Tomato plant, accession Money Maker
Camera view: bottom (45 deg); turntable rotation: 300 degrees
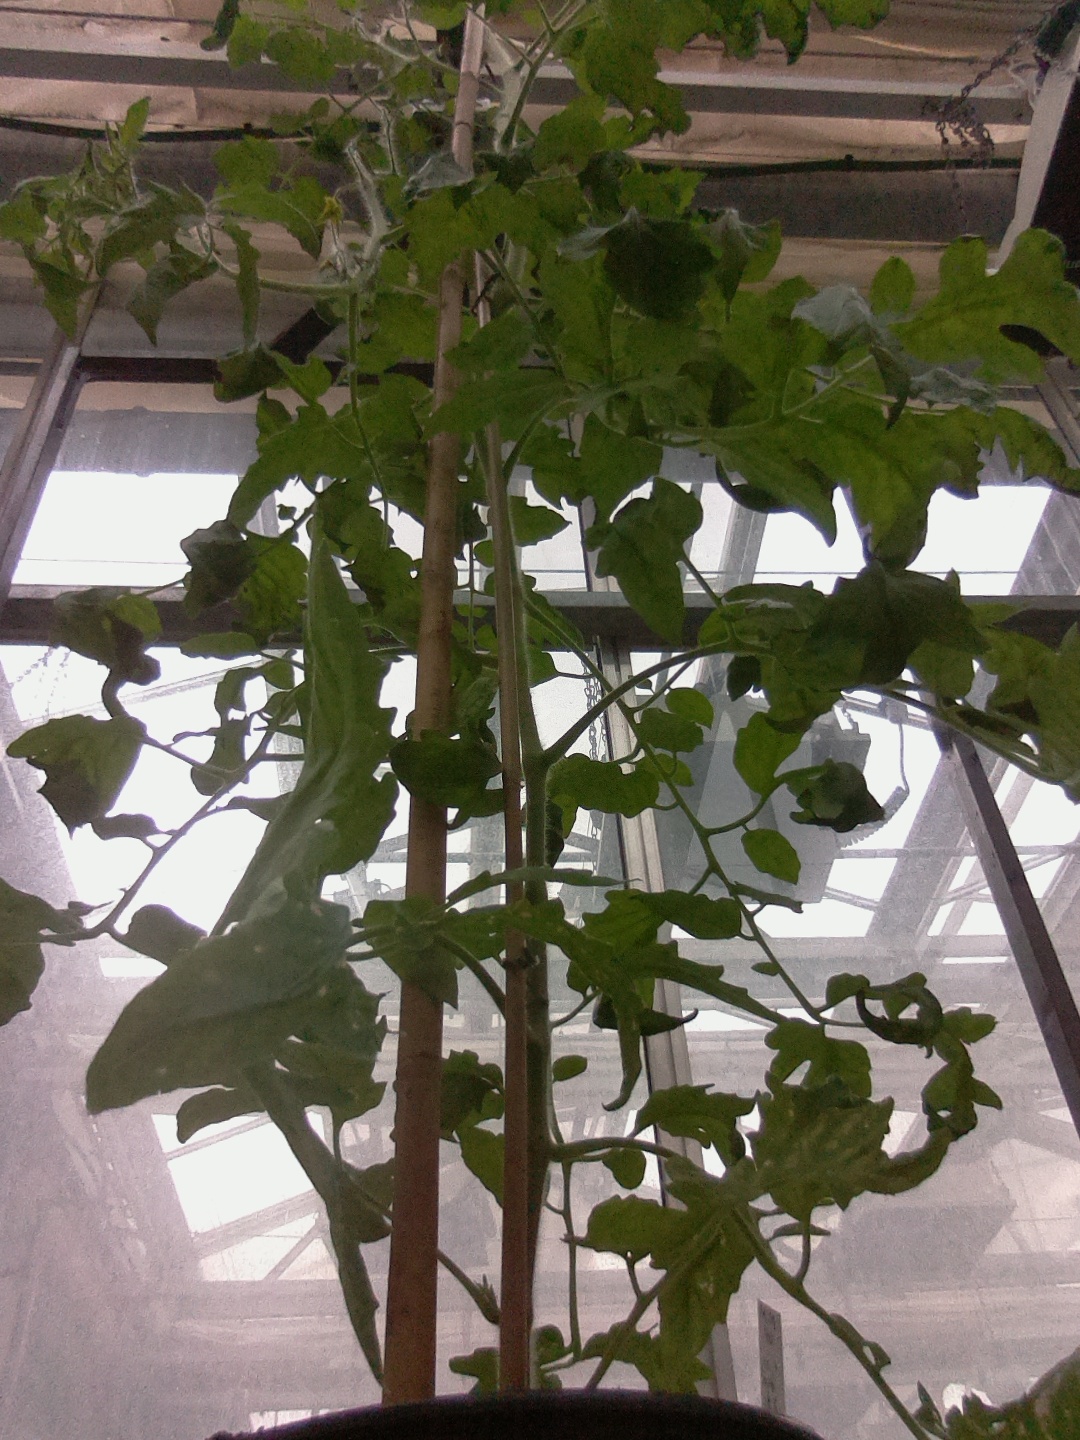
BBCH growth stage 65: Full flowering, 50%-60% of flowers open, first petals falling